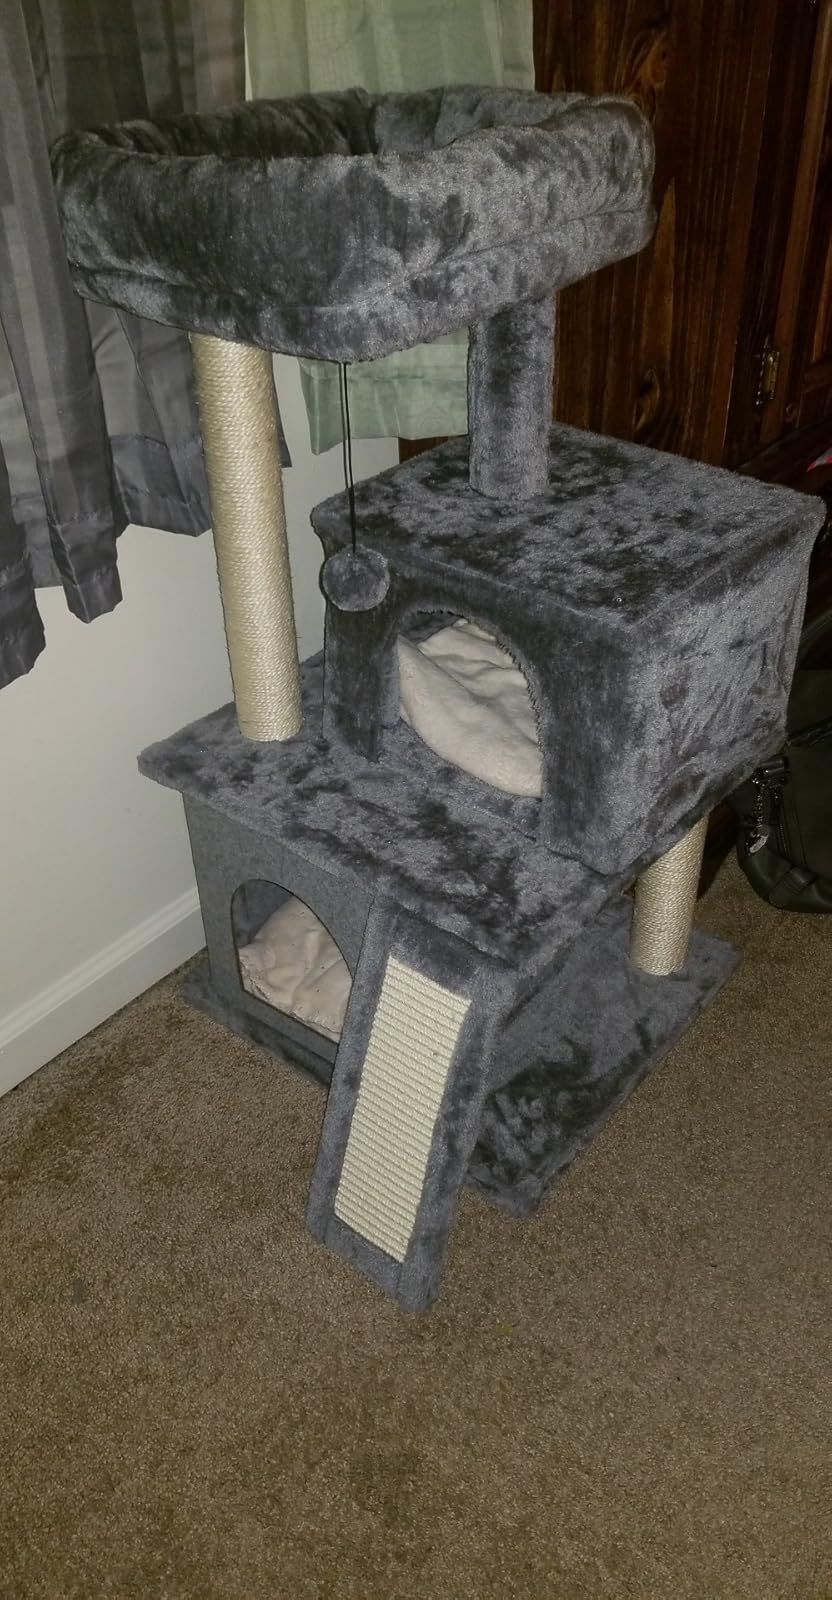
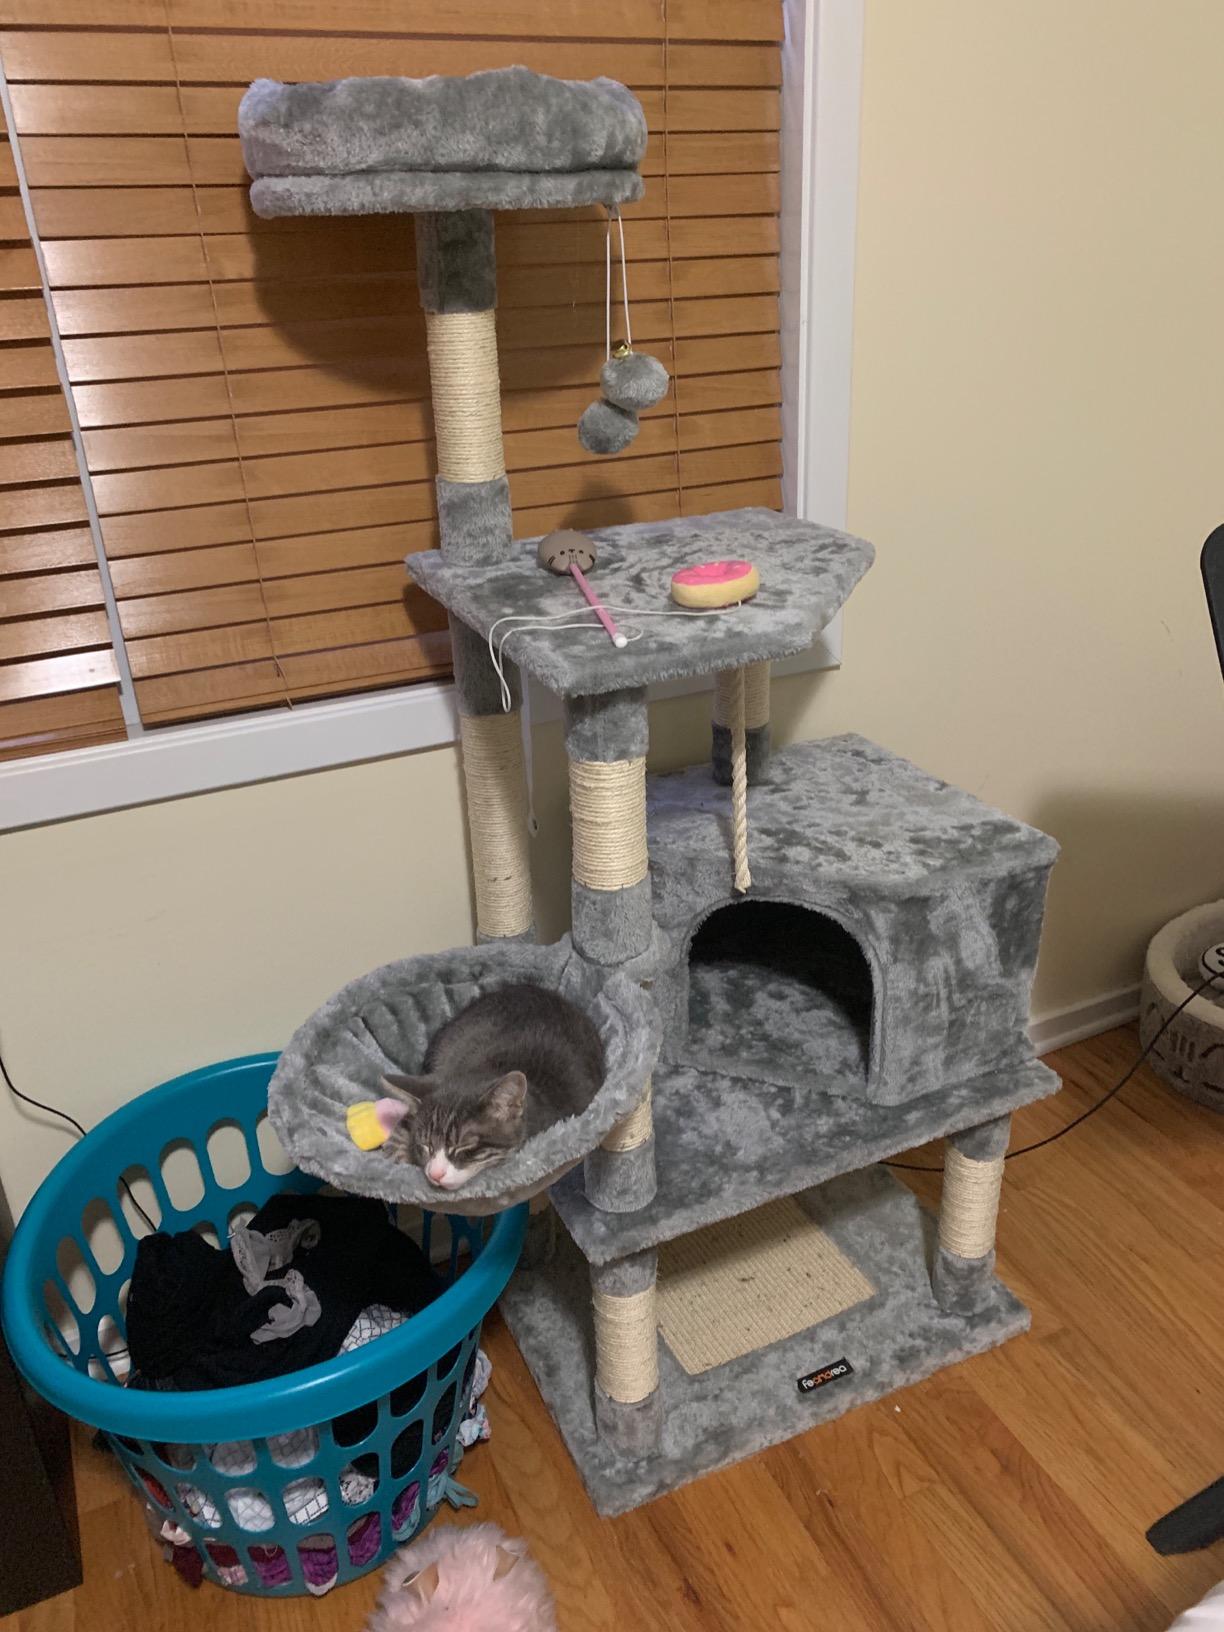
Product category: items_cat tree
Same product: no